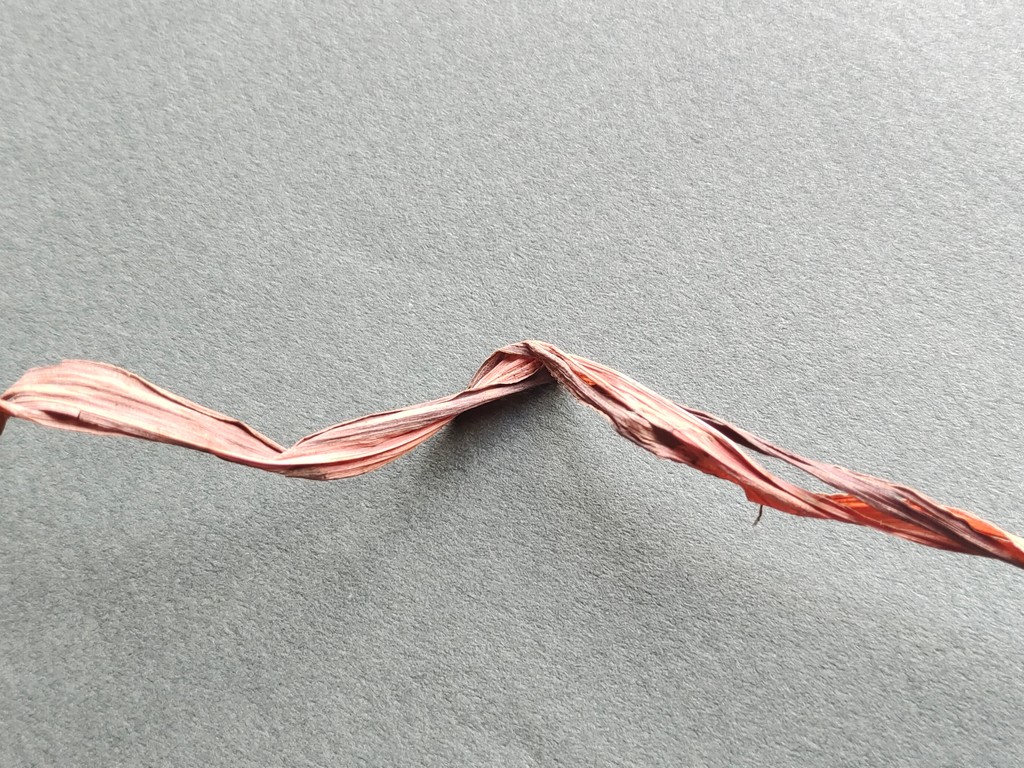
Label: Dried